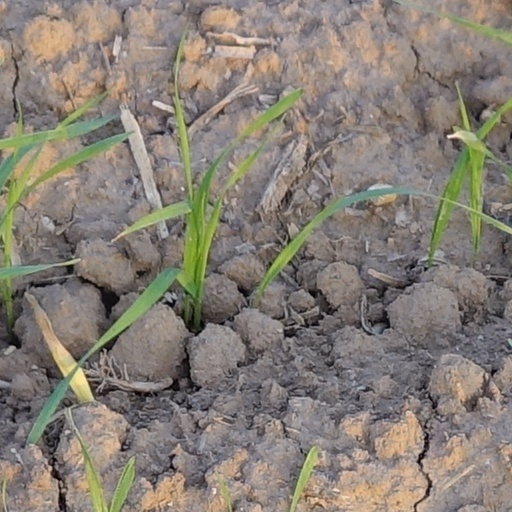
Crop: wheat